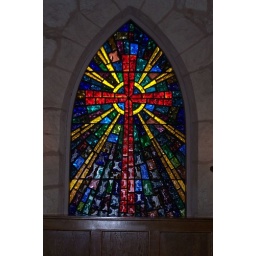
Stained glass window in La Villita